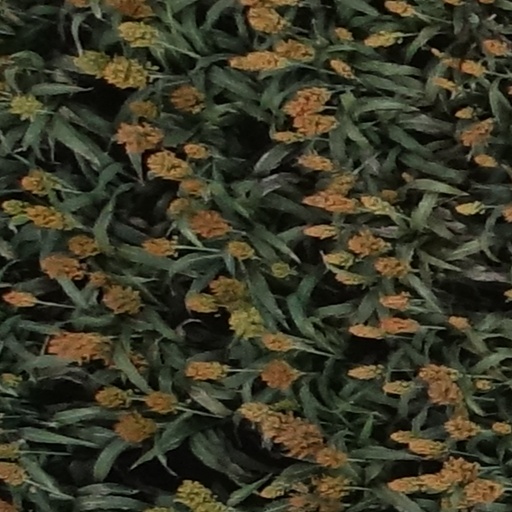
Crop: sorghum